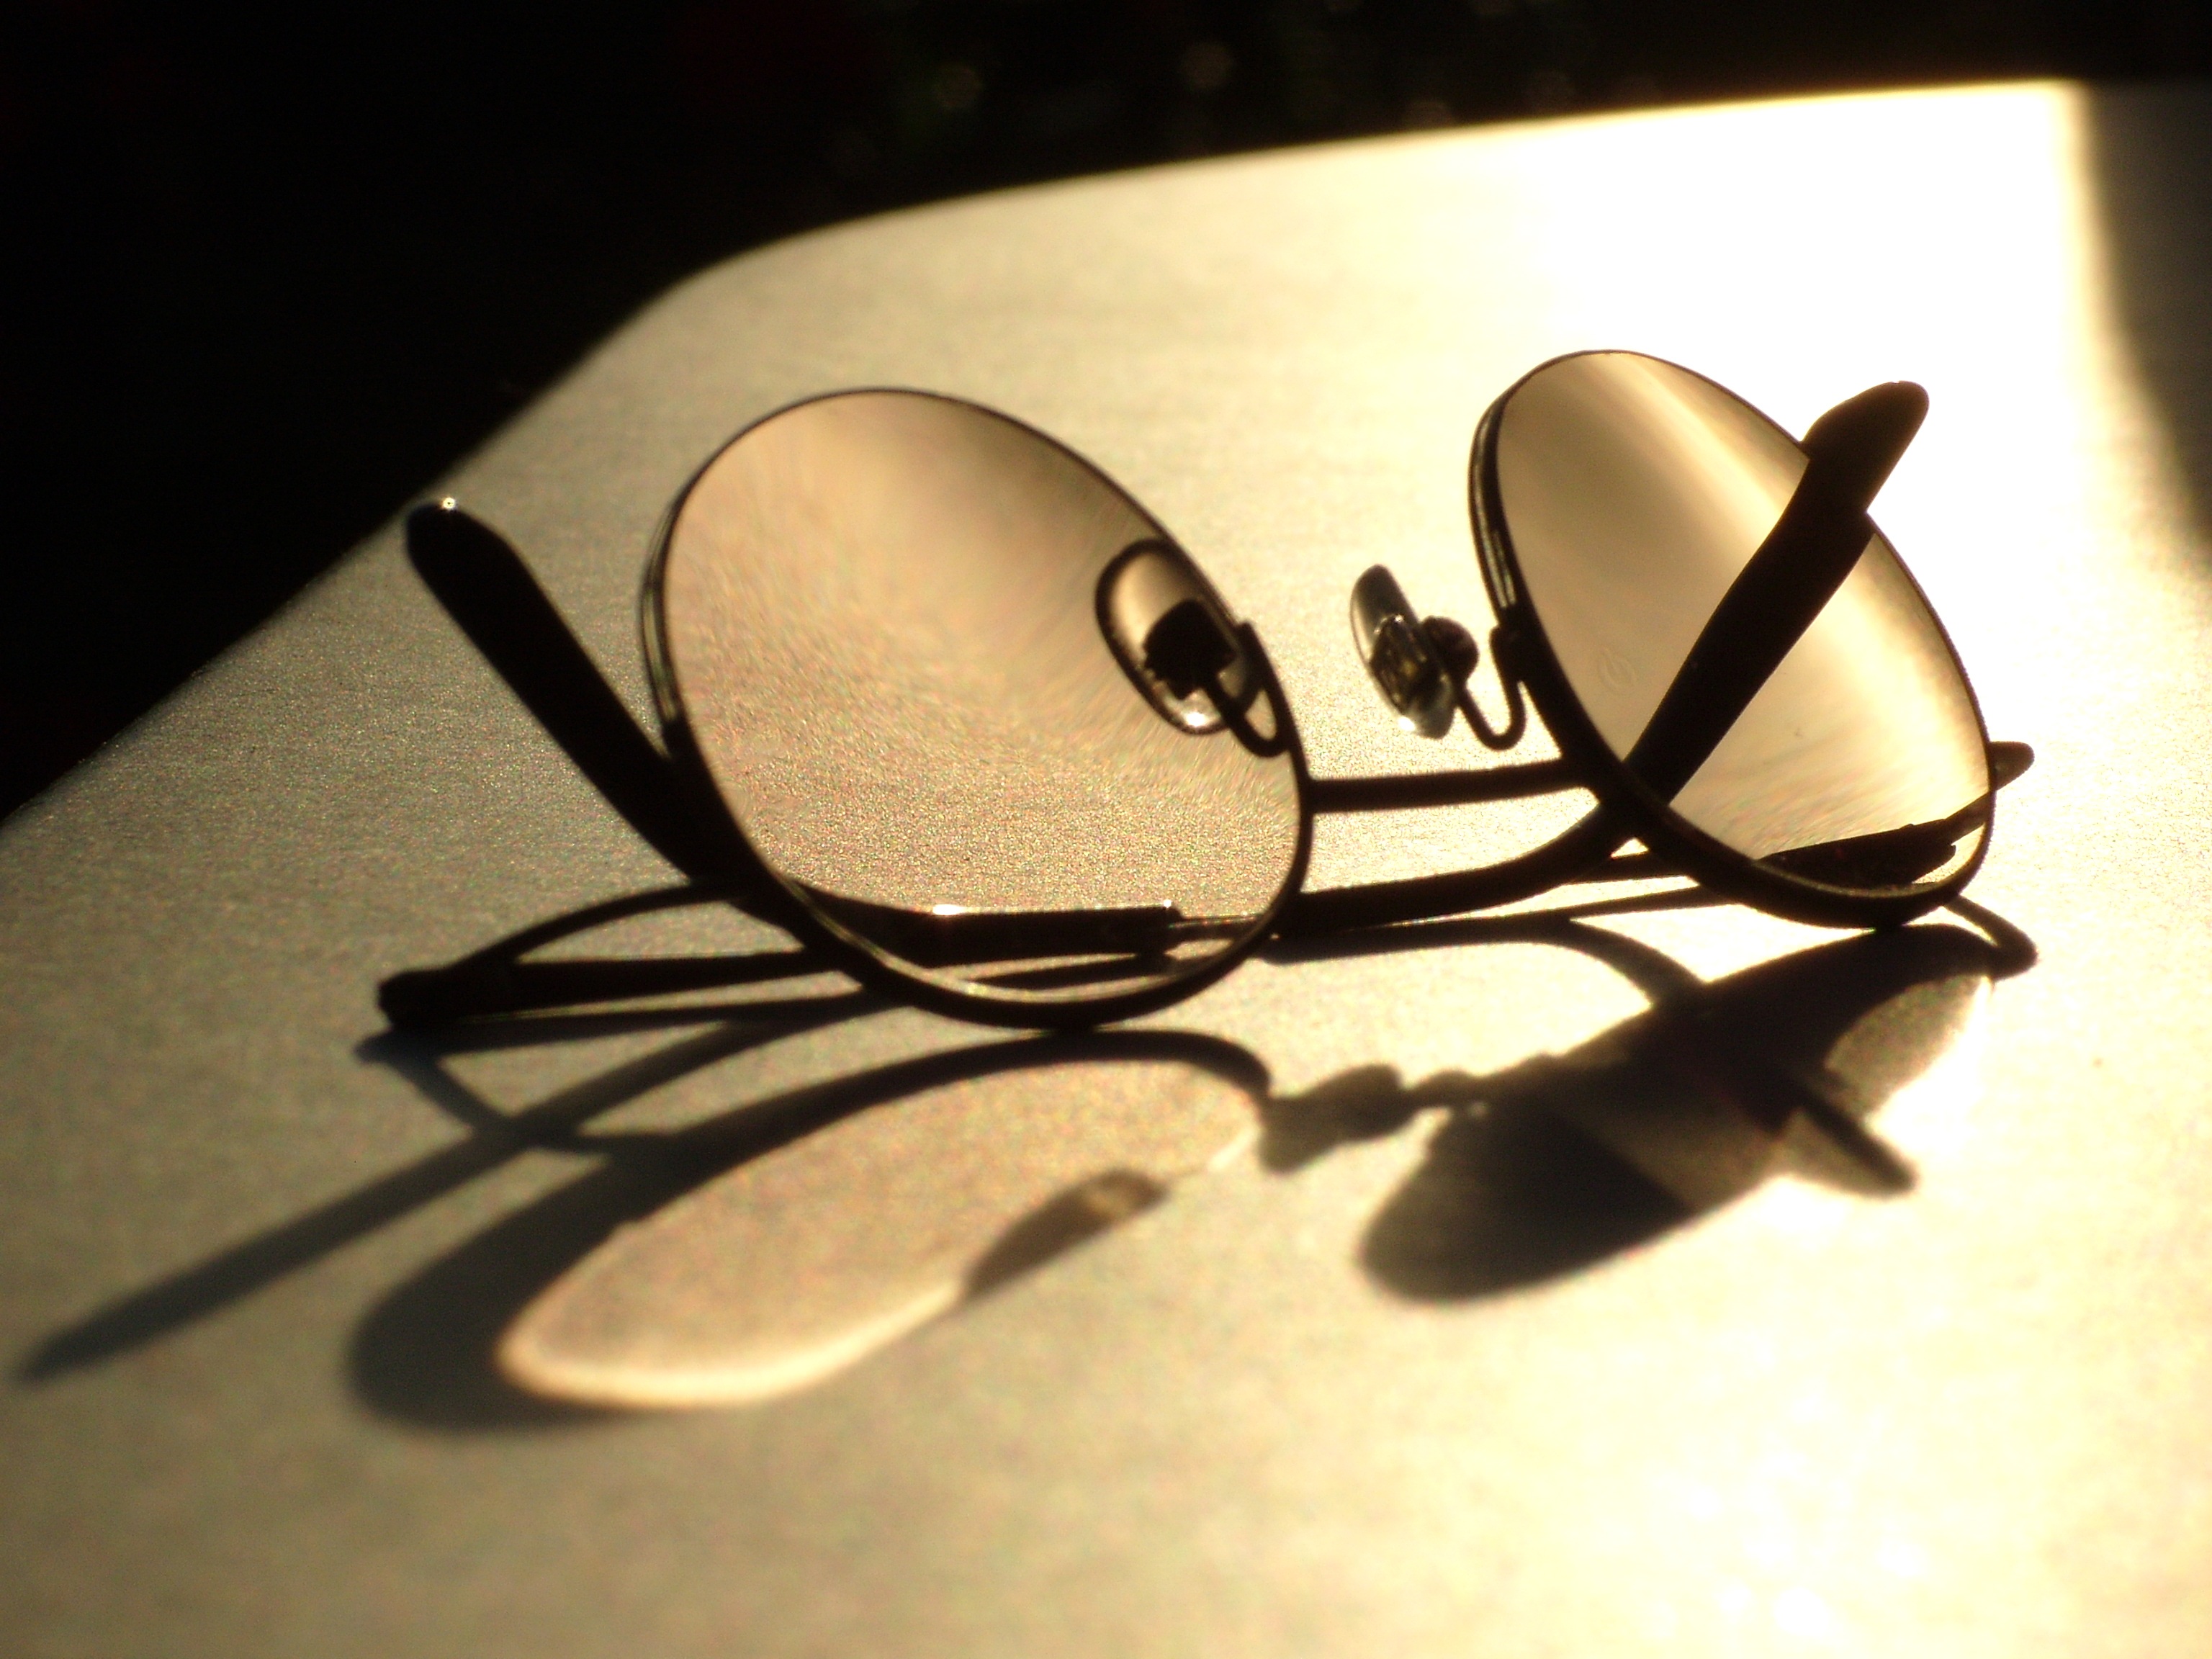
white, black, lighting, close up, sunglasses, glasses, eyewear, see, organ, lenses, macro photography, see sharp, dioptrin, fashion accessory, vision care